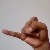
The image shows a hand gesture representing the letter 'J' in Indian Sign Language.